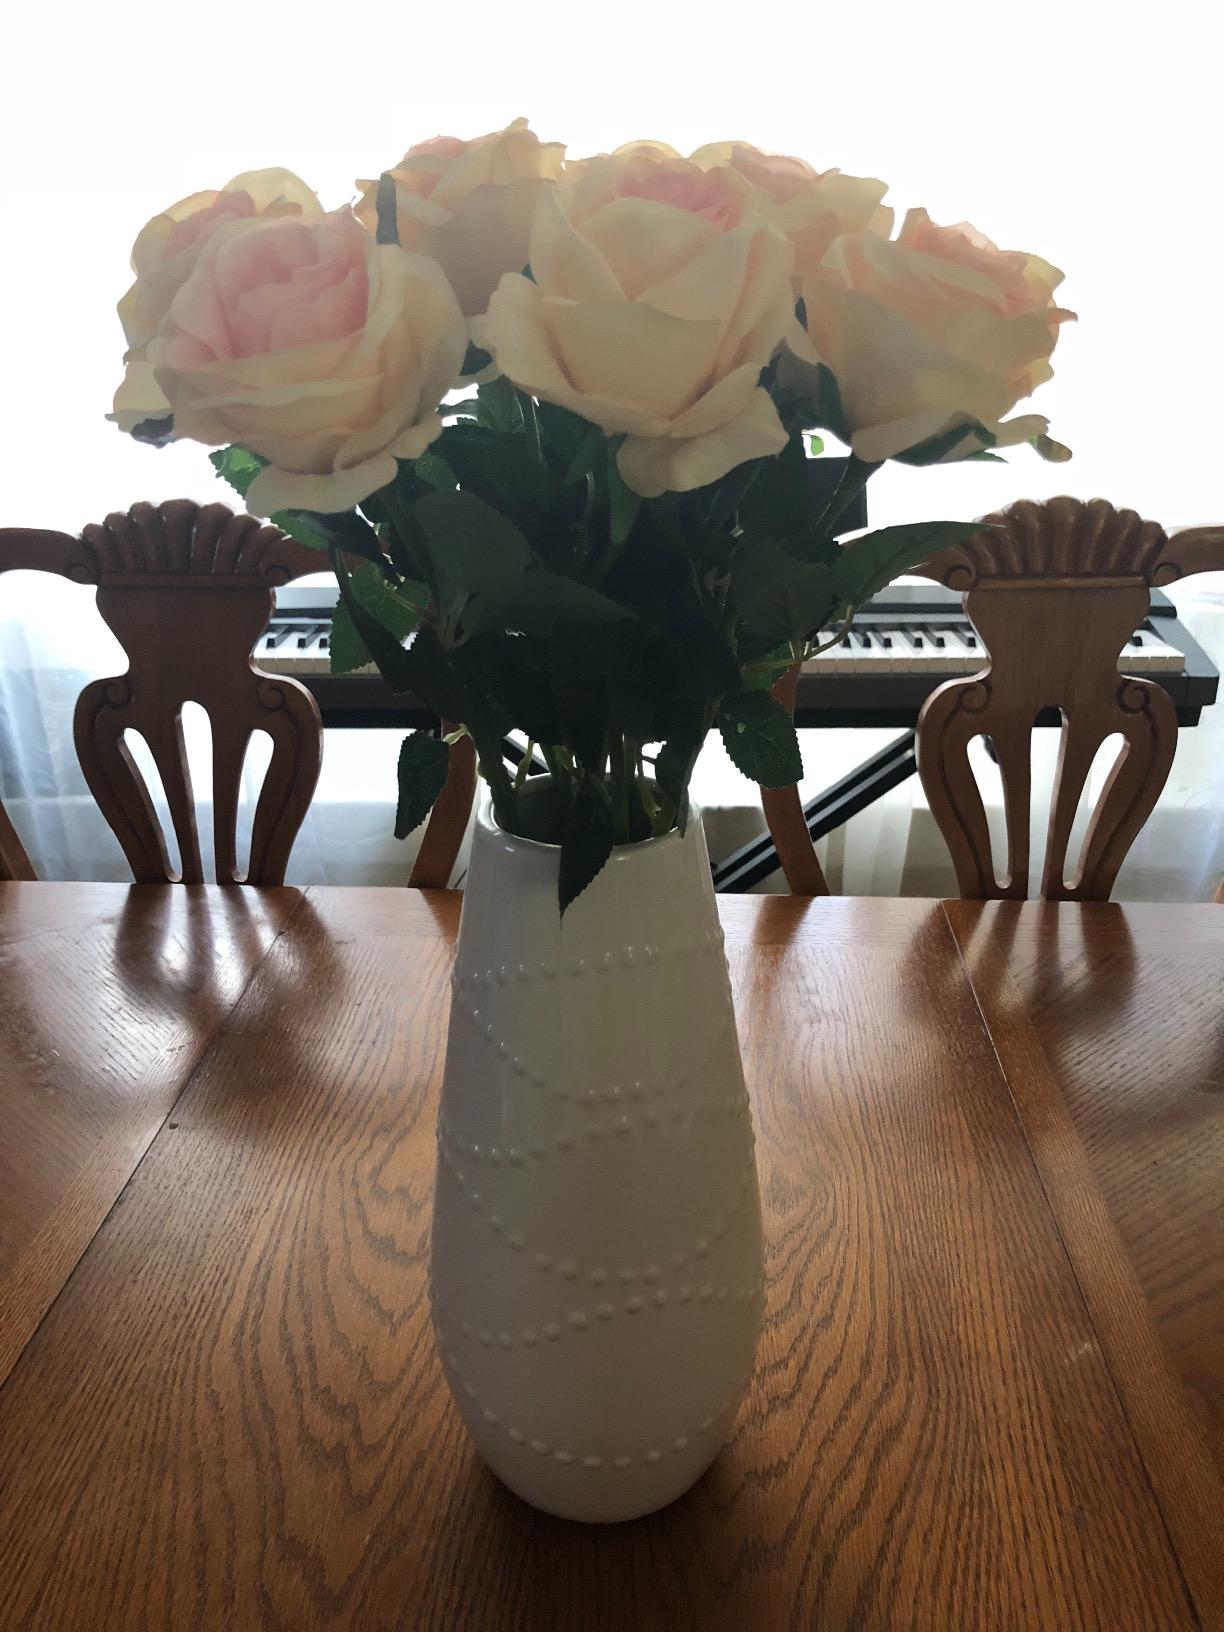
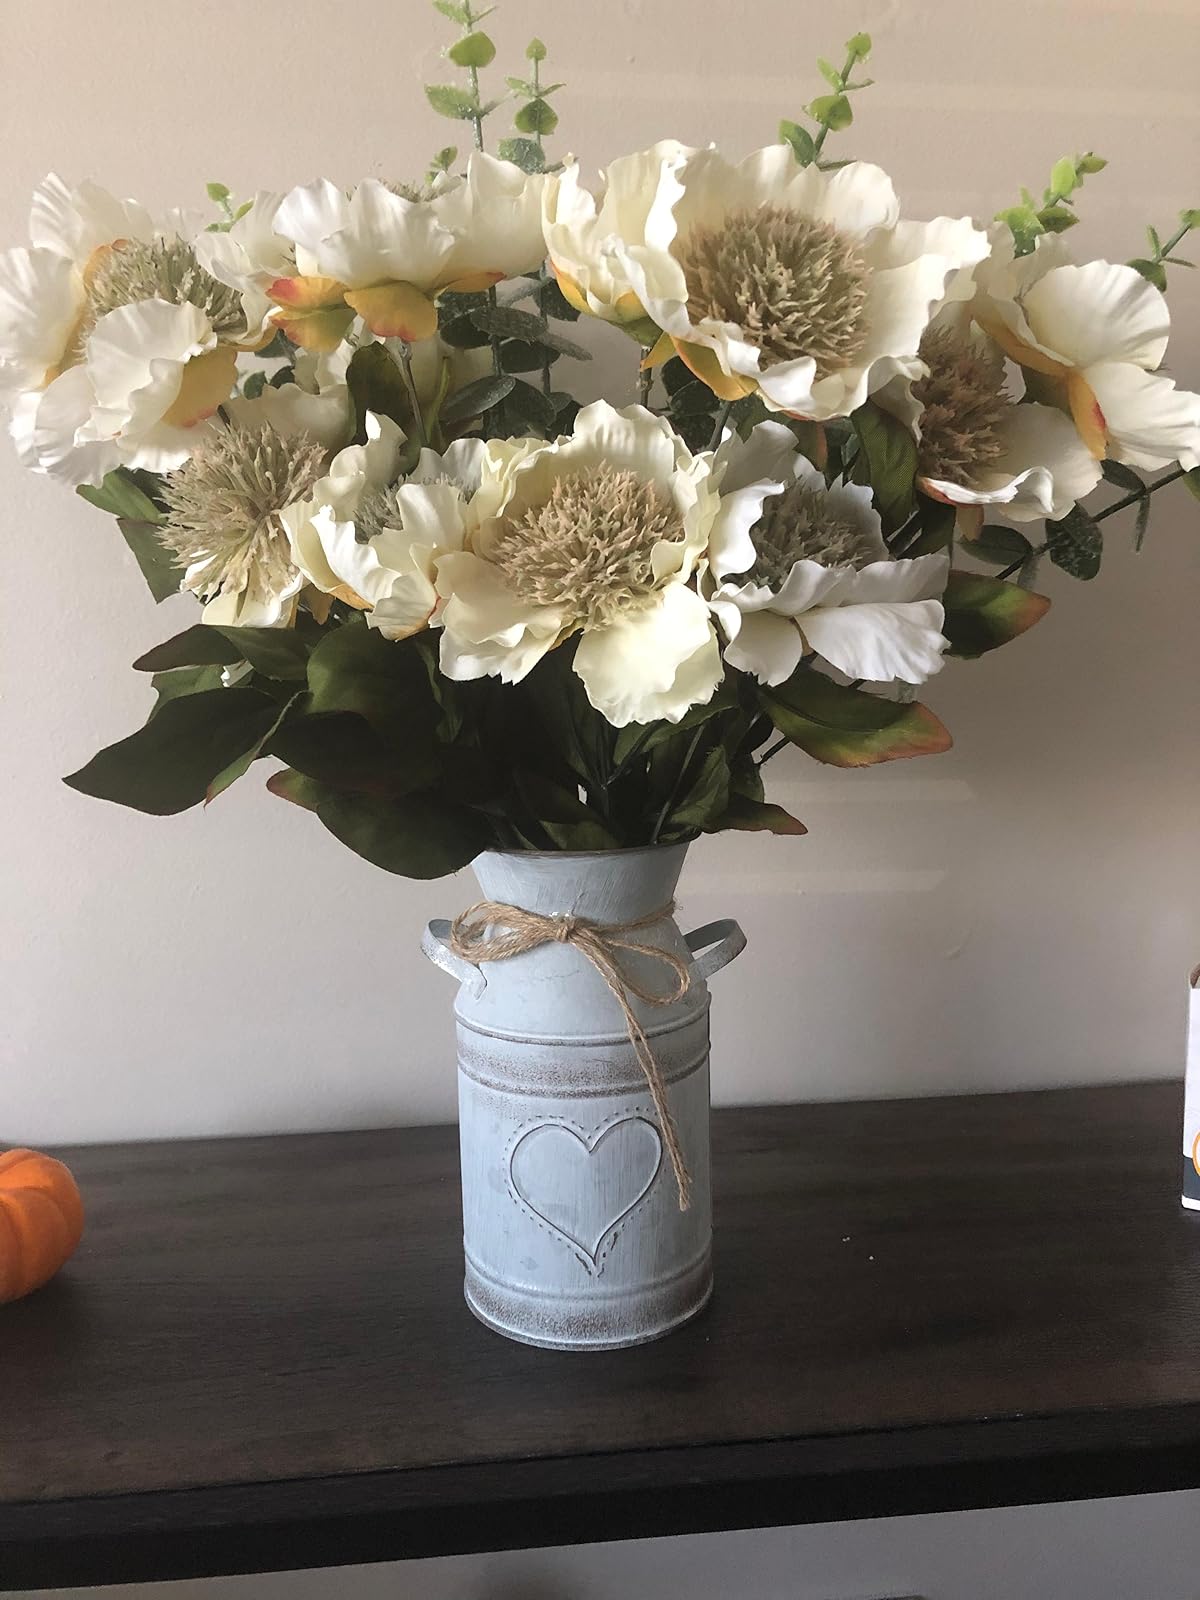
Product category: vase
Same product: no